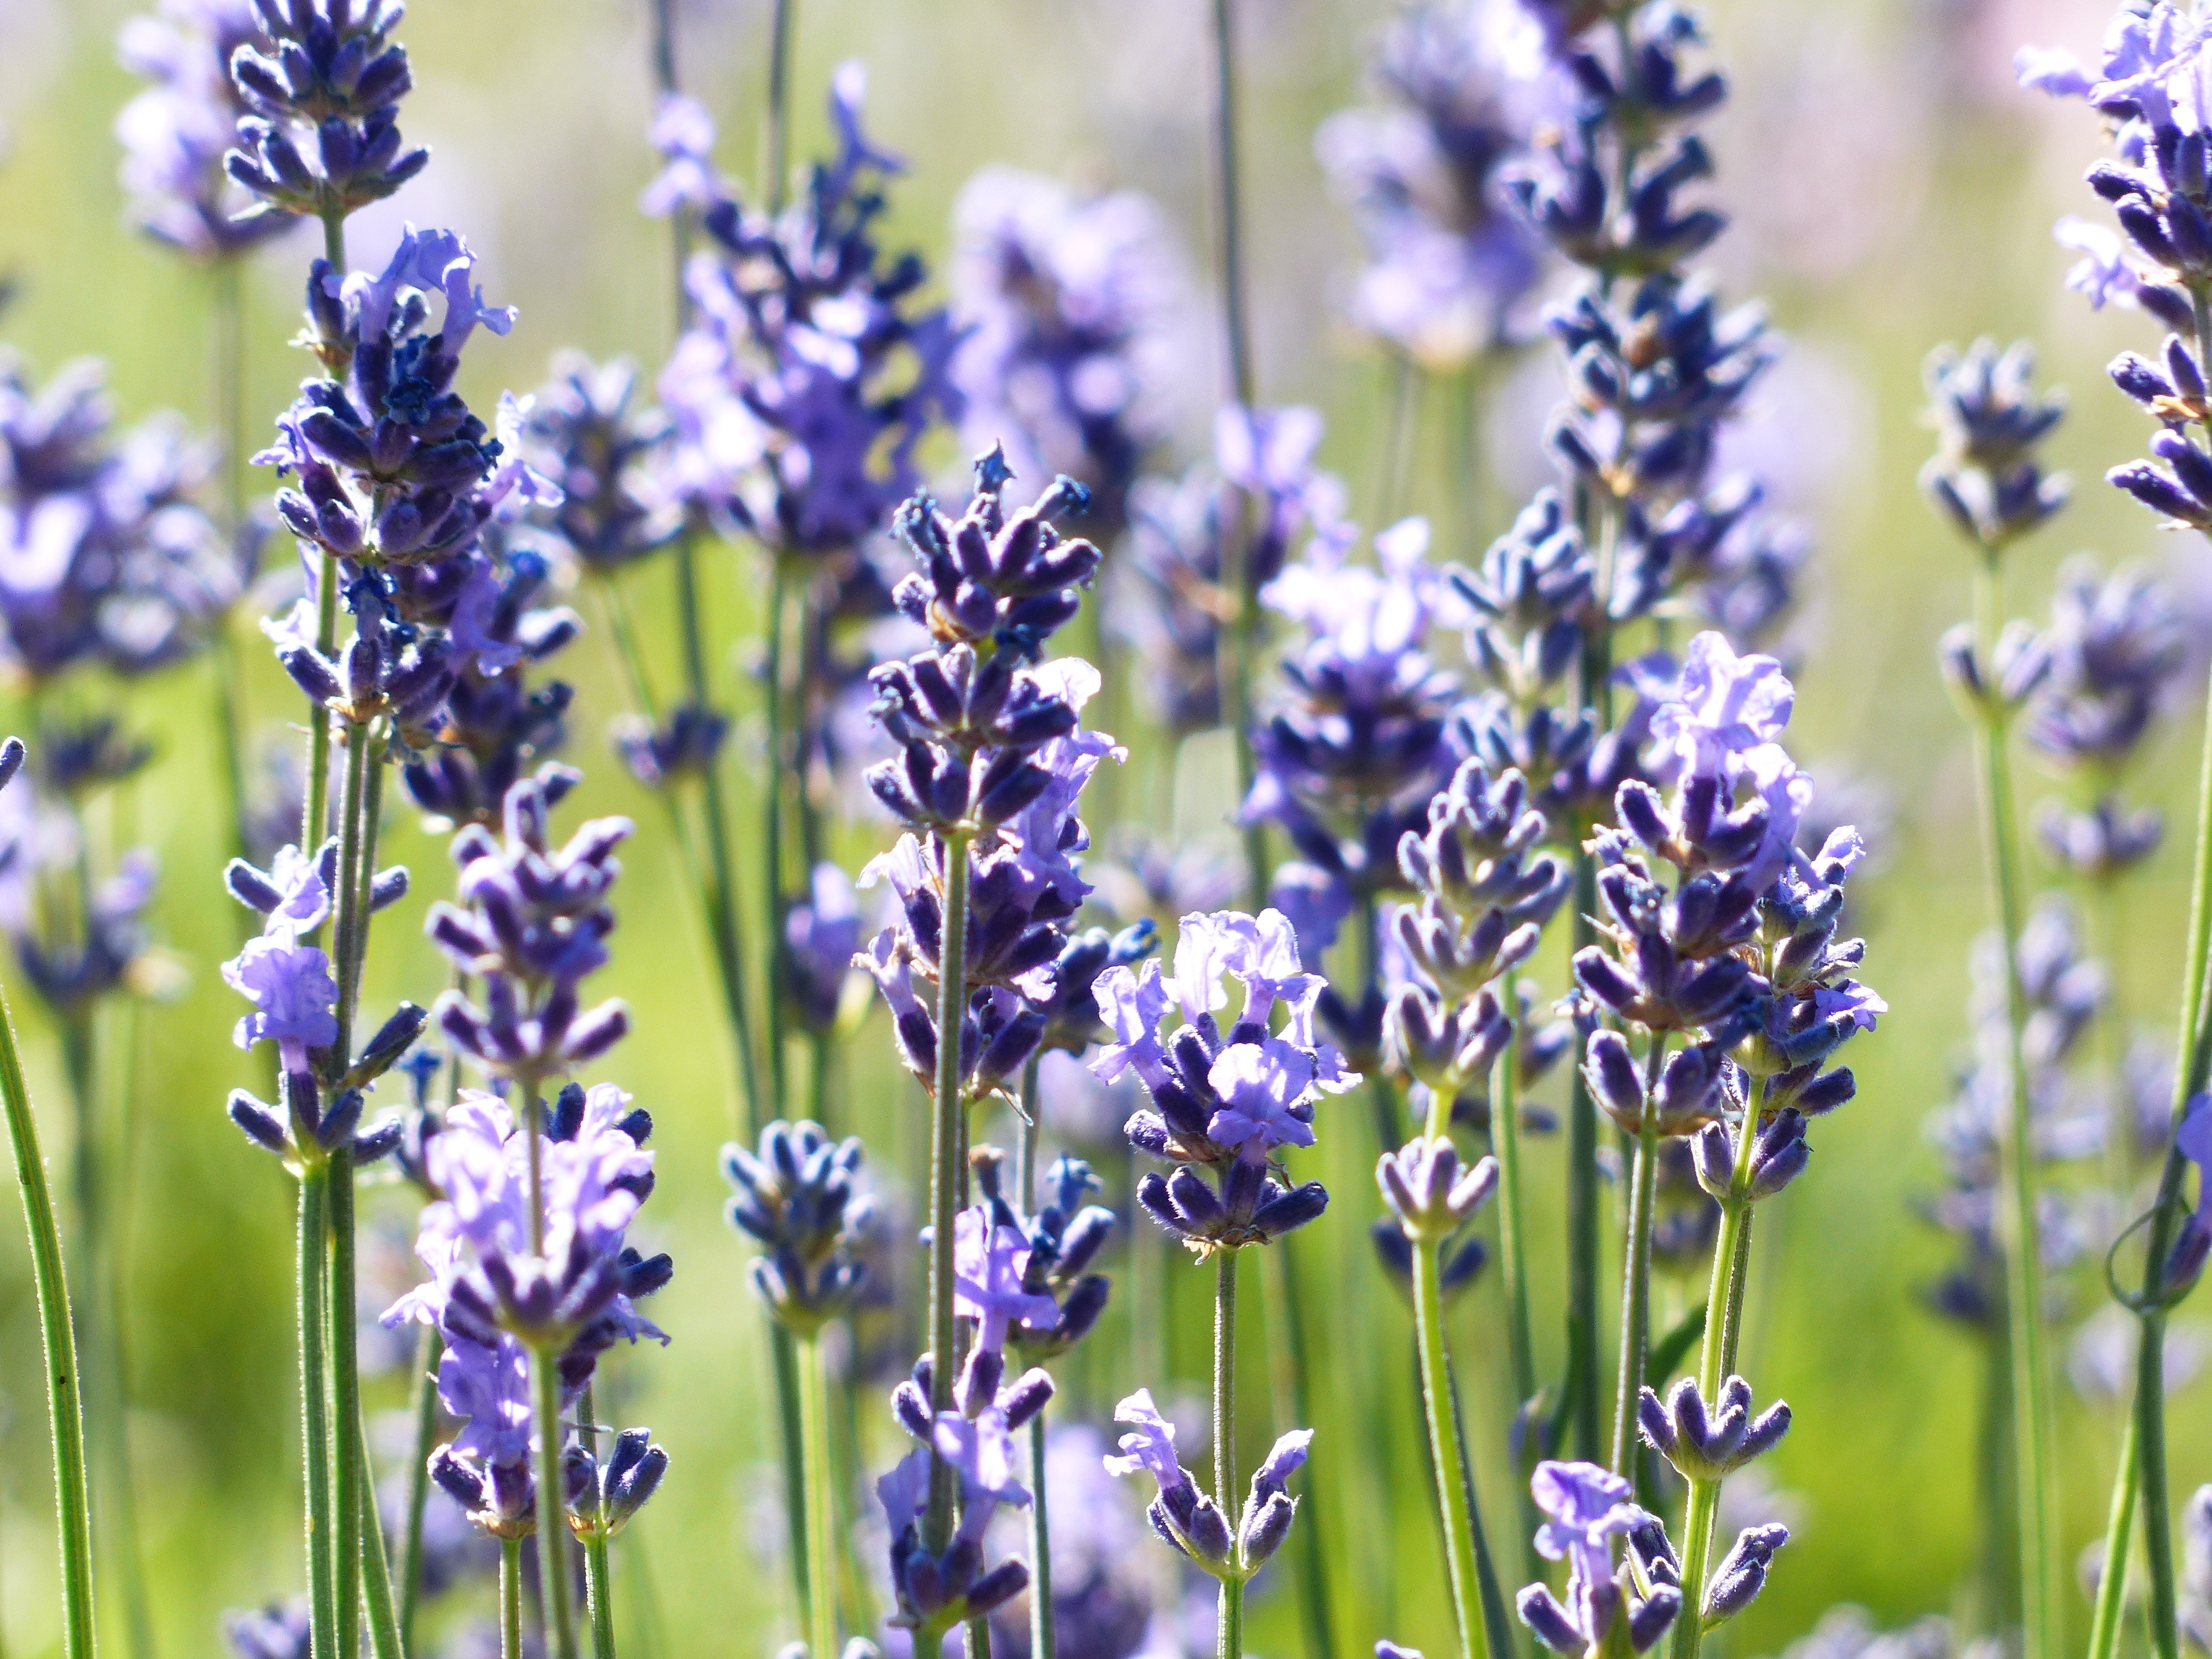
plant, meadow, flower, purple, herb, crop, botany, lavender, wildflower, flowers, wild plant, smell, medicinal plant, inflorescence, flowering plant, lamiaceae, lavender flowers, wildblue, true lavender, narrow leaf lavender, lavandula angustifolia, lavandula officinalis, lavandula vera, scented plant, land plant, english lavender, french lavender, dactylorhiza praetermissa, lavandula dentata